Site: brandenburg
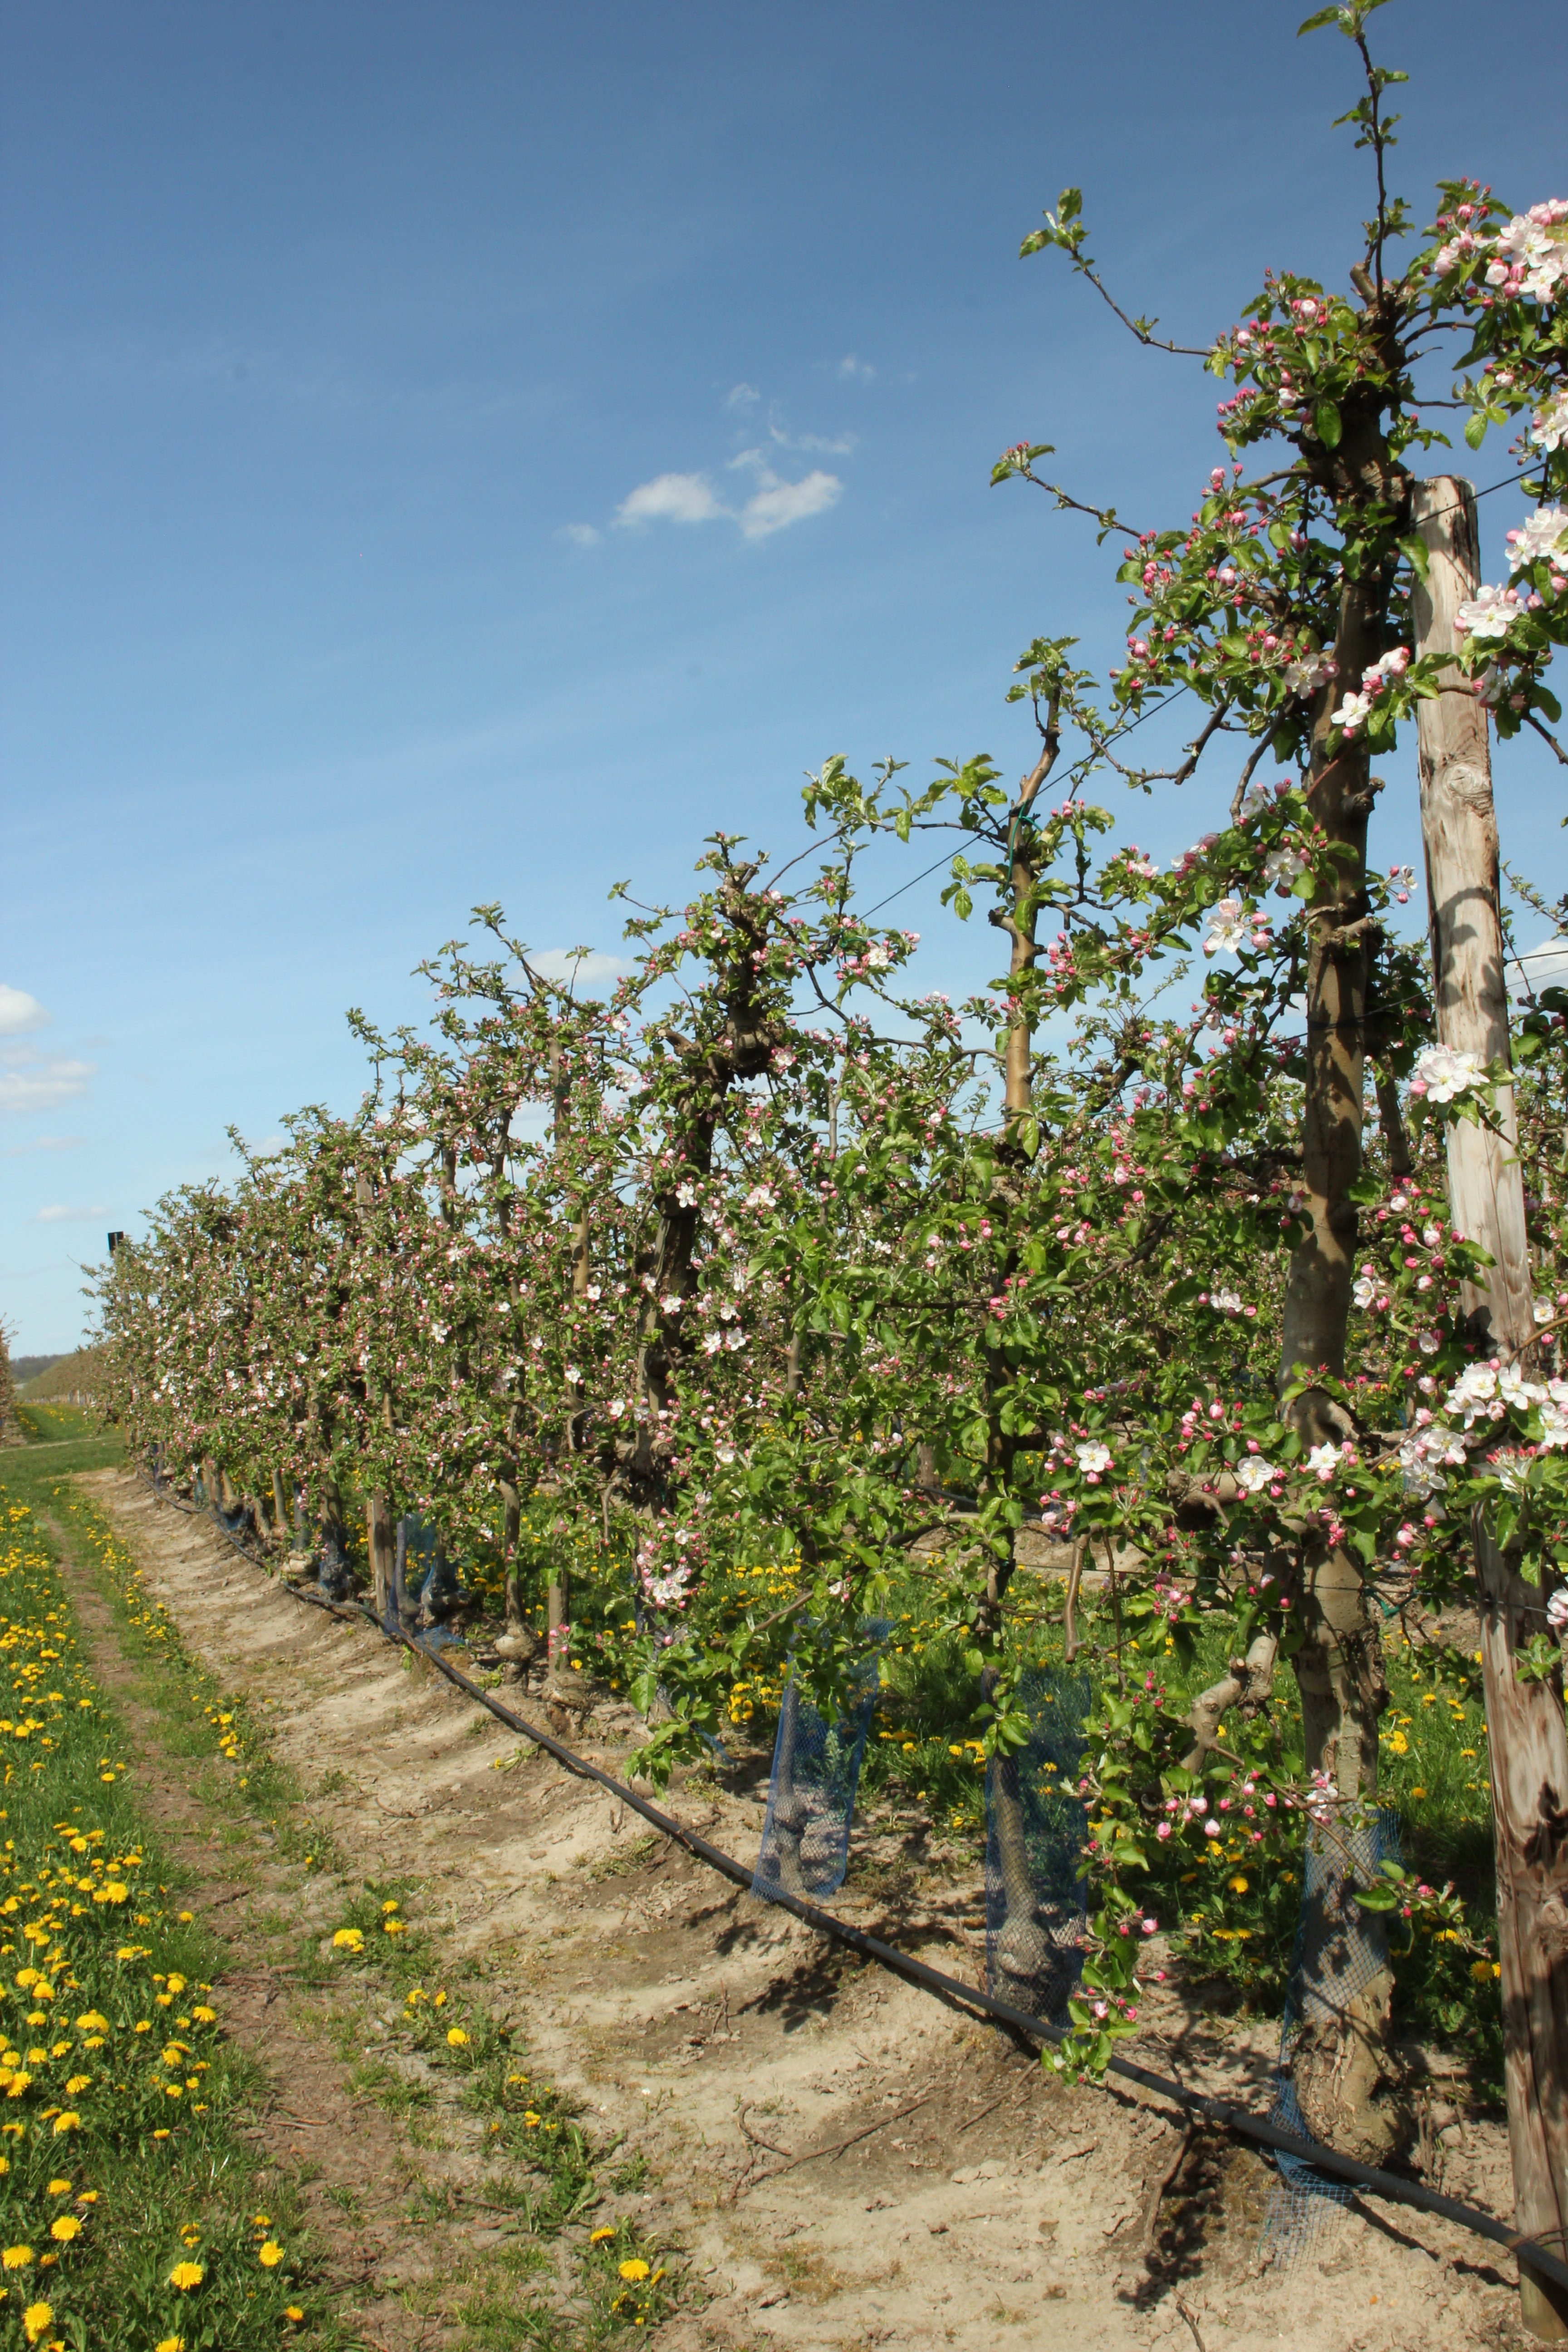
Growth stage (BBCH 57): Inflorescence emergence